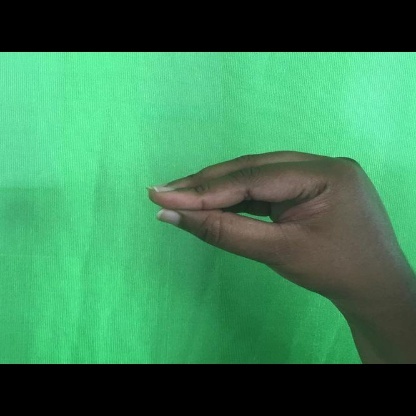
Mudra: Mukulam